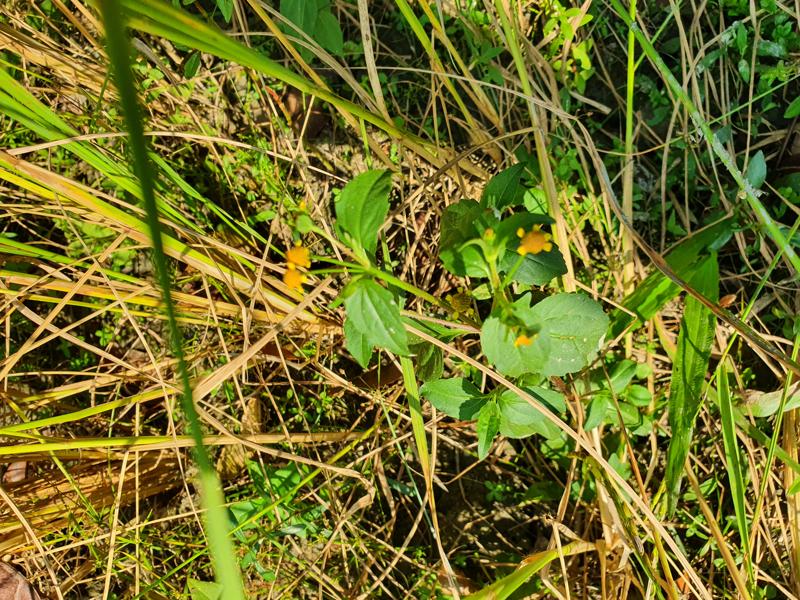
Weed species: Synedrella nodiflora